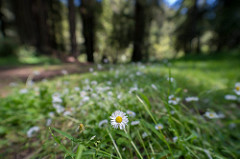
Flower: daisy